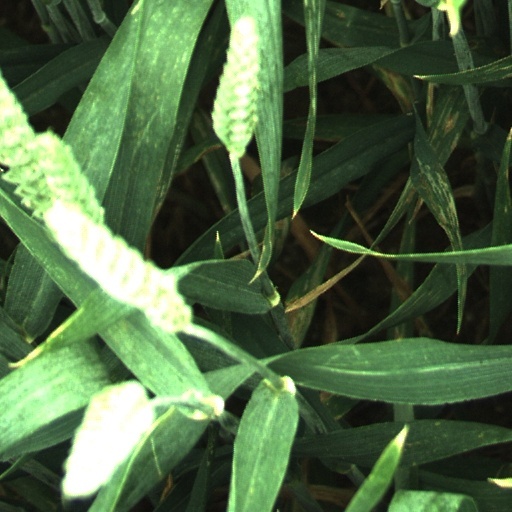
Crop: wheat